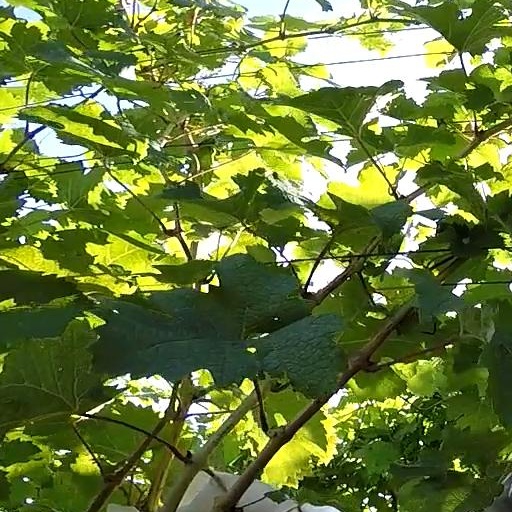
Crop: grape